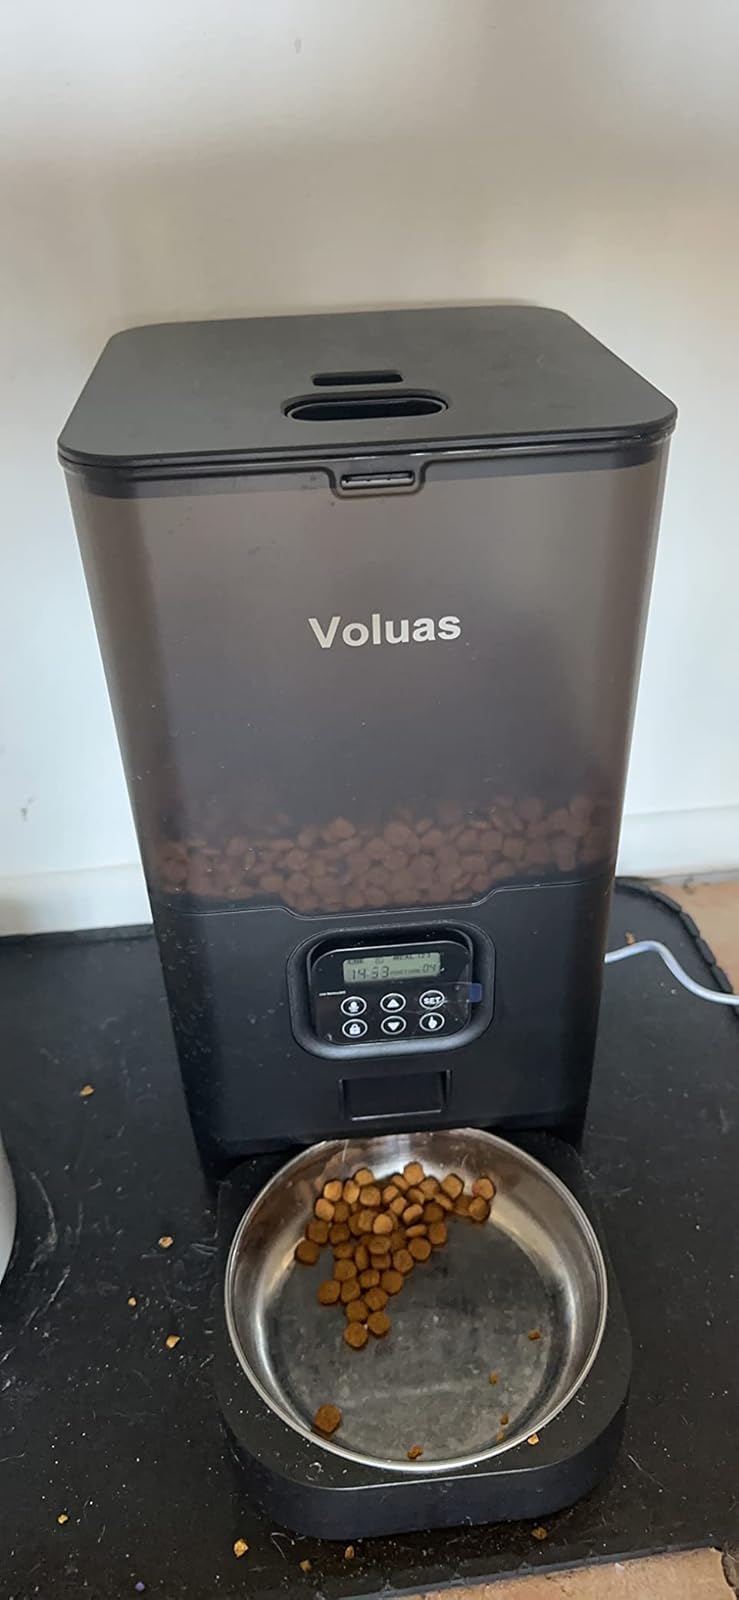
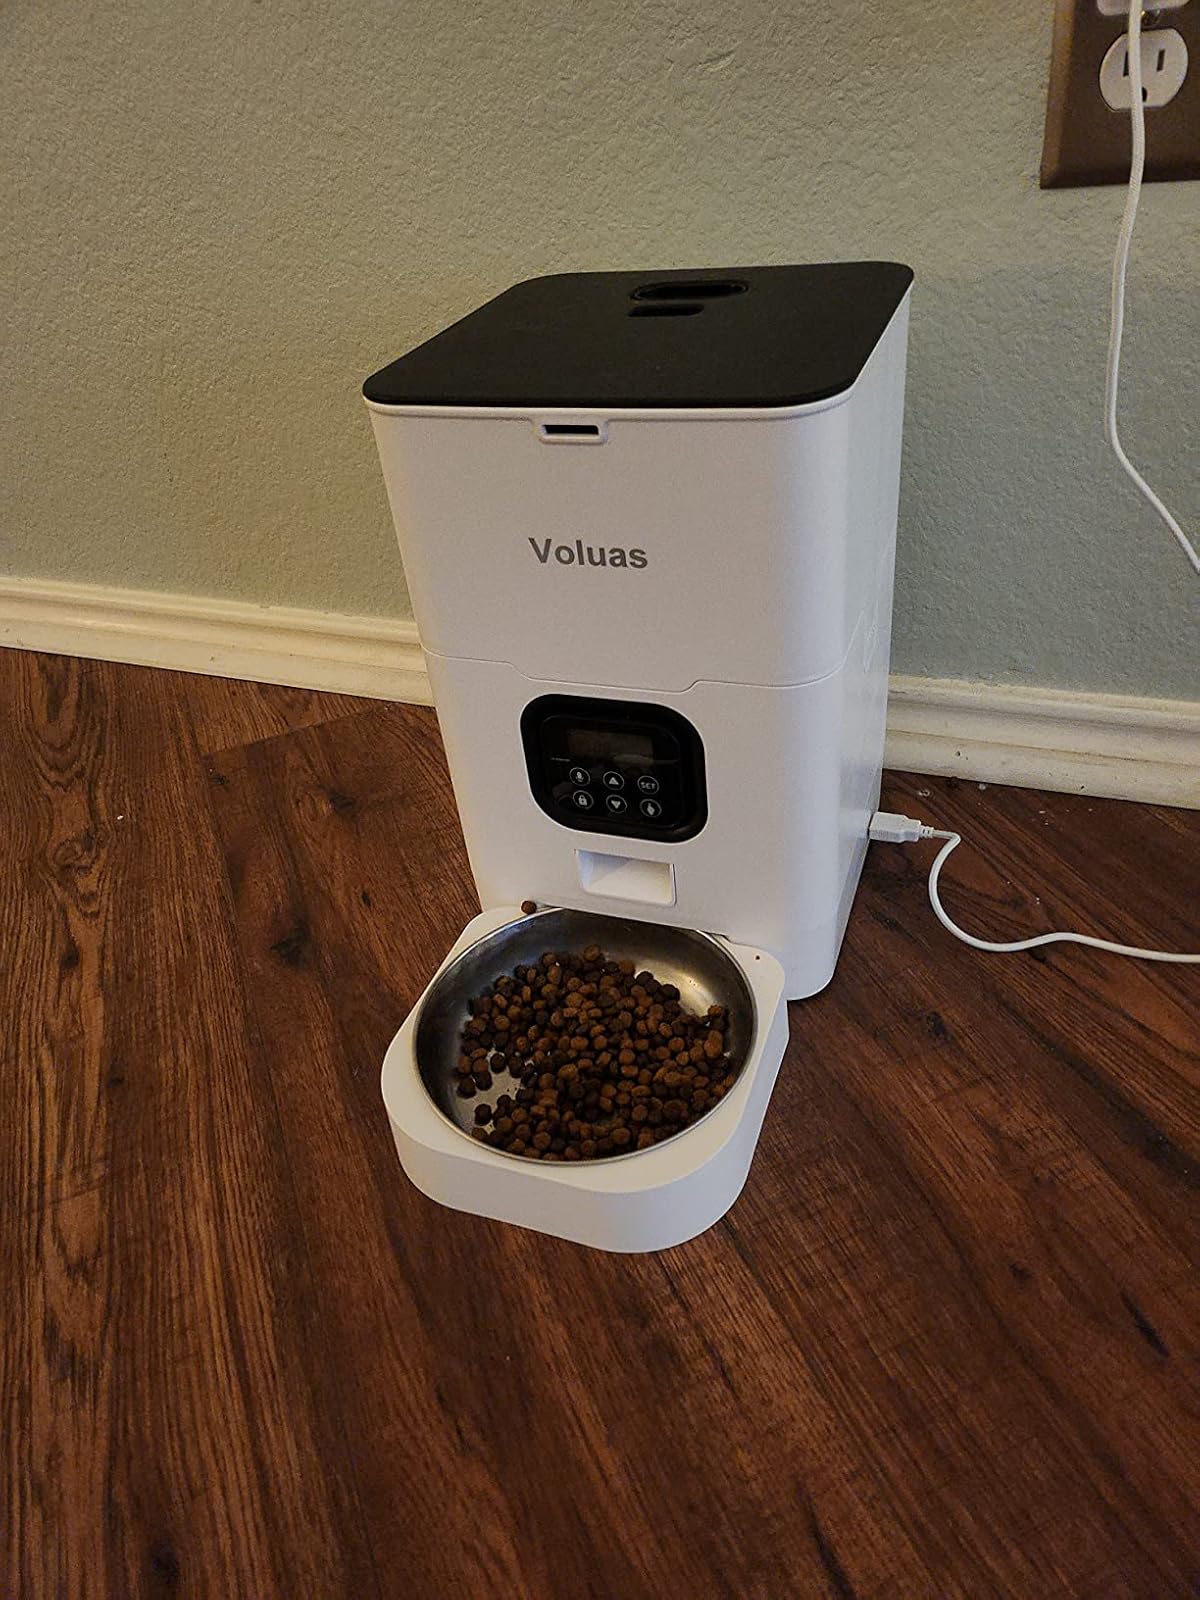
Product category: items_feeder
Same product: no